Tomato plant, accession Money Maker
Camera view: tilt-top (135 deg); turntable rotation: 120 degrees
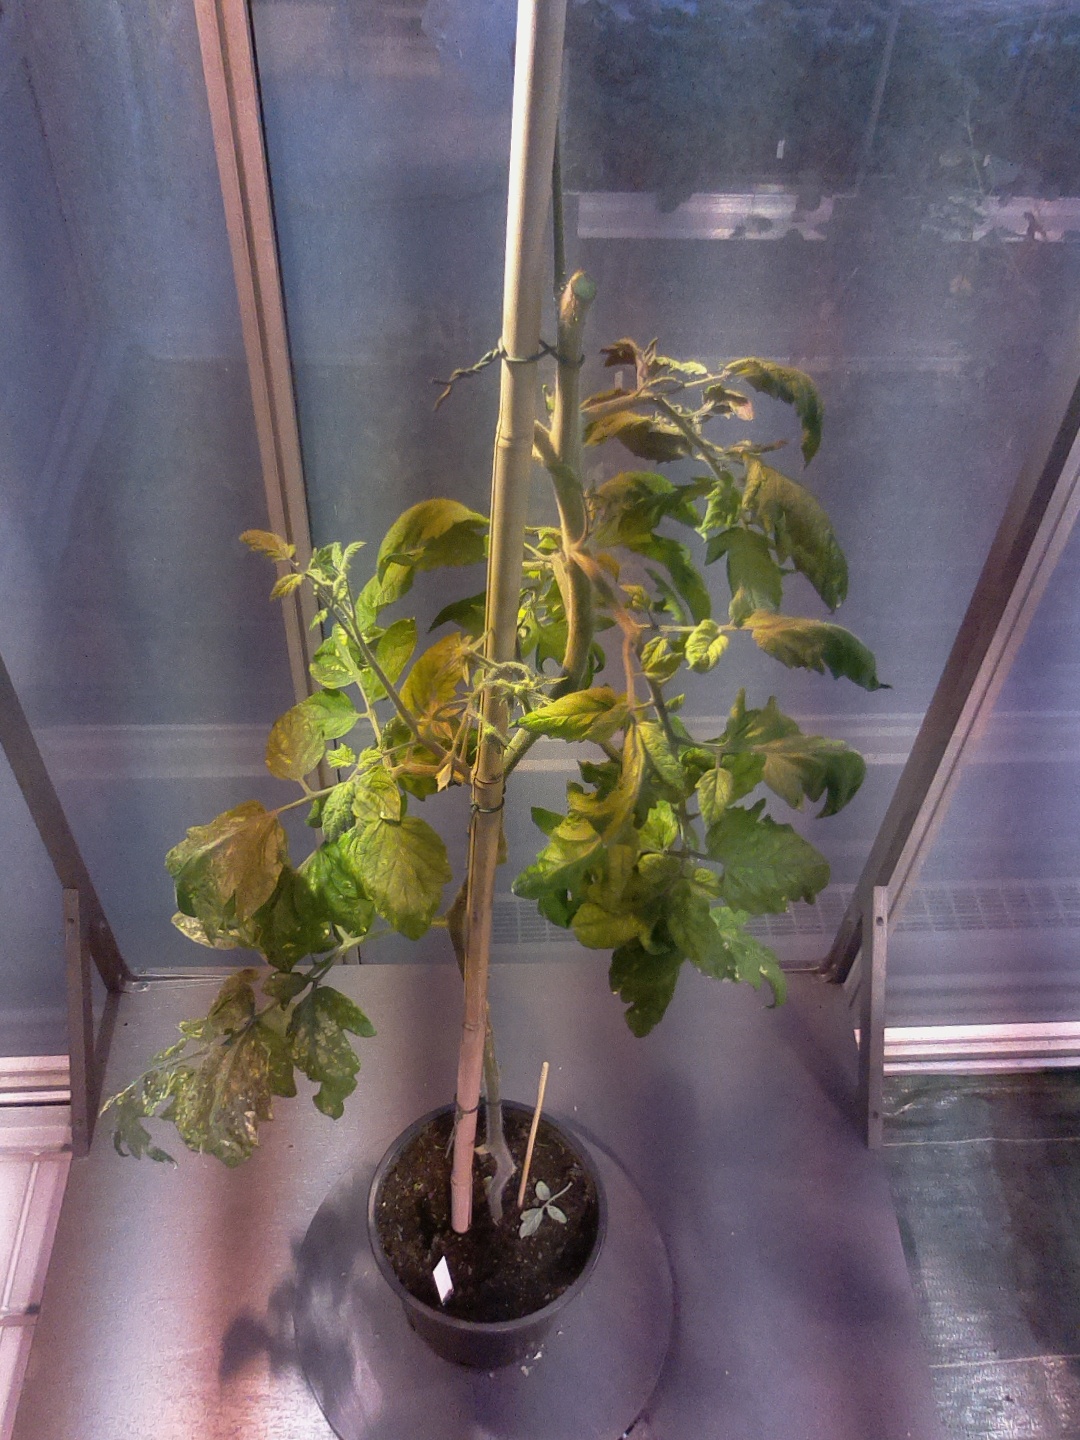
BBCH growth stage 73: 30%-40% of final fruit size